Shanghai Dreams

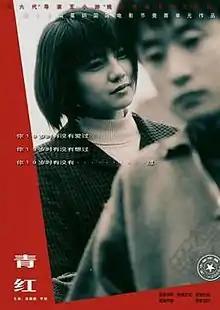

Shanghai Dreams is a 2005 Chinese film directed by Wang Xiaoshuai and starring Gao Yuanyuan, Li Bin, Tang Yang, Wang Xiaoyang, and Yao Anlian. The film was produced by Stellar Megamedia, Debo Films Ltd. and Kingwood Ltd.